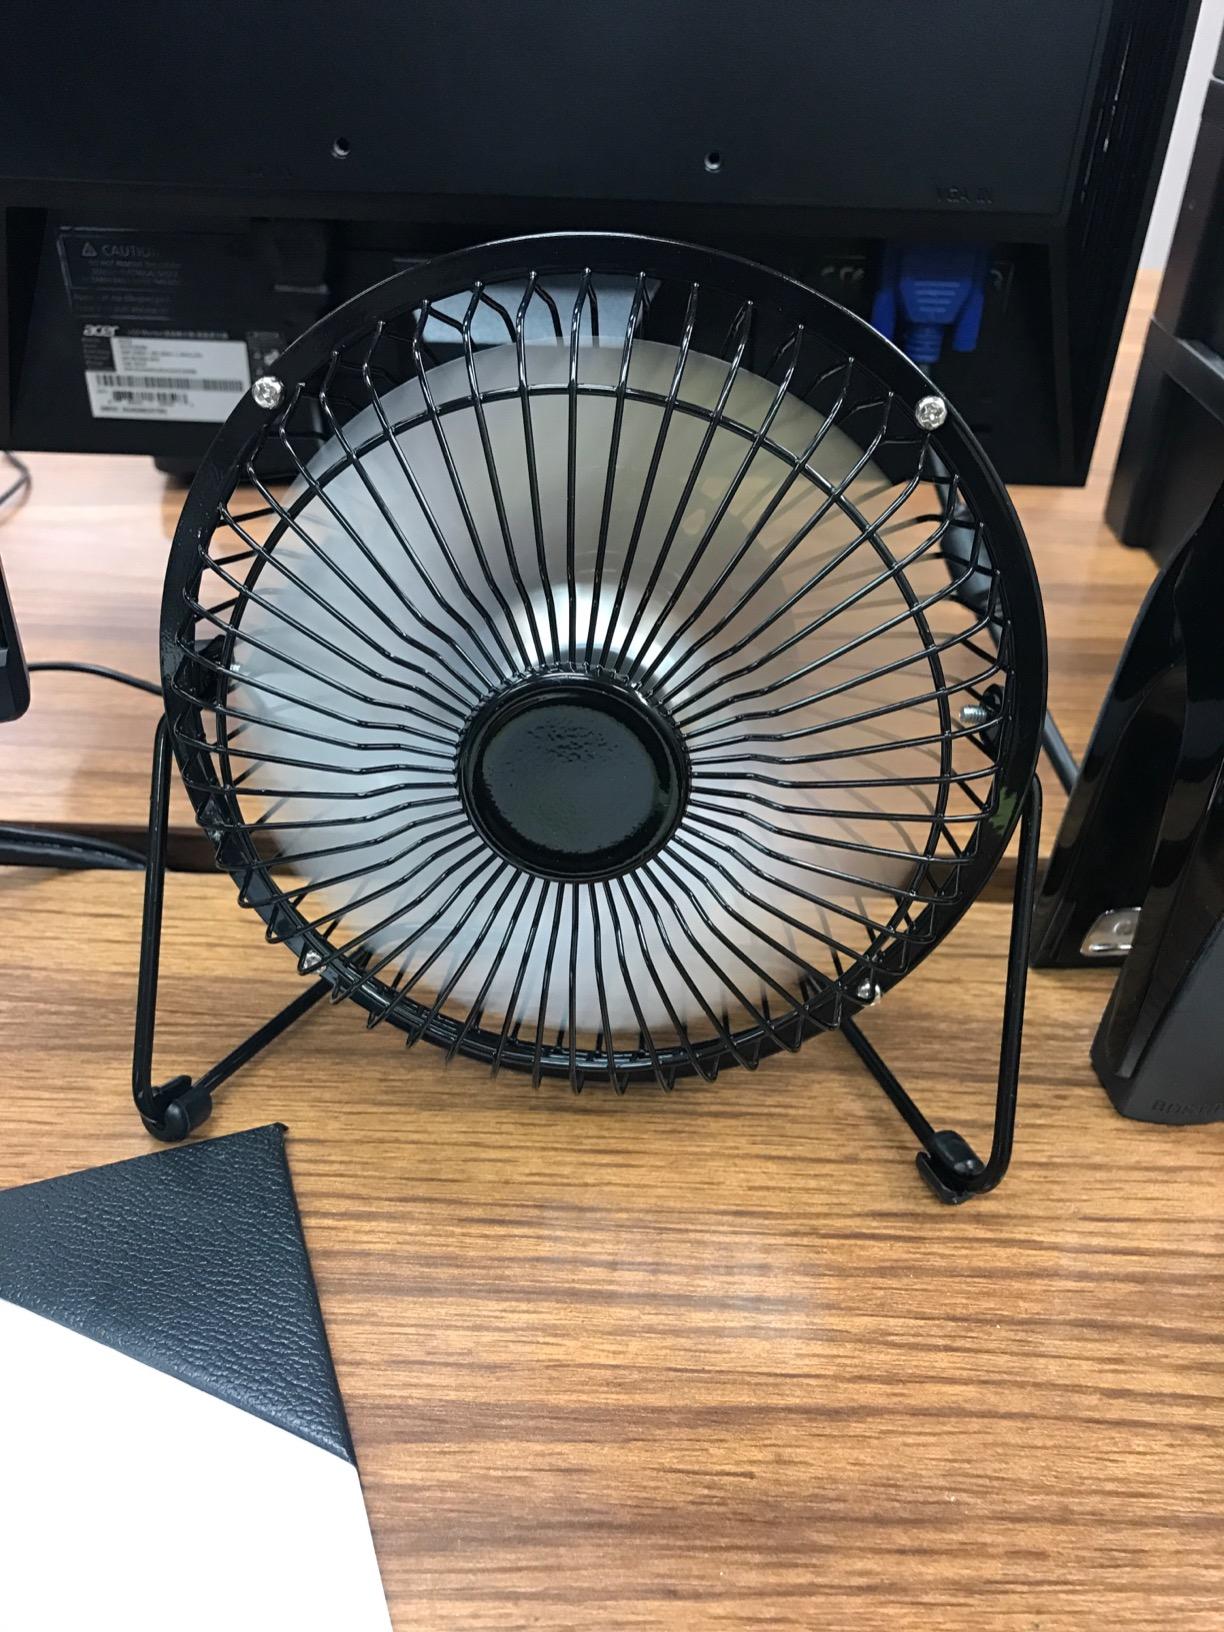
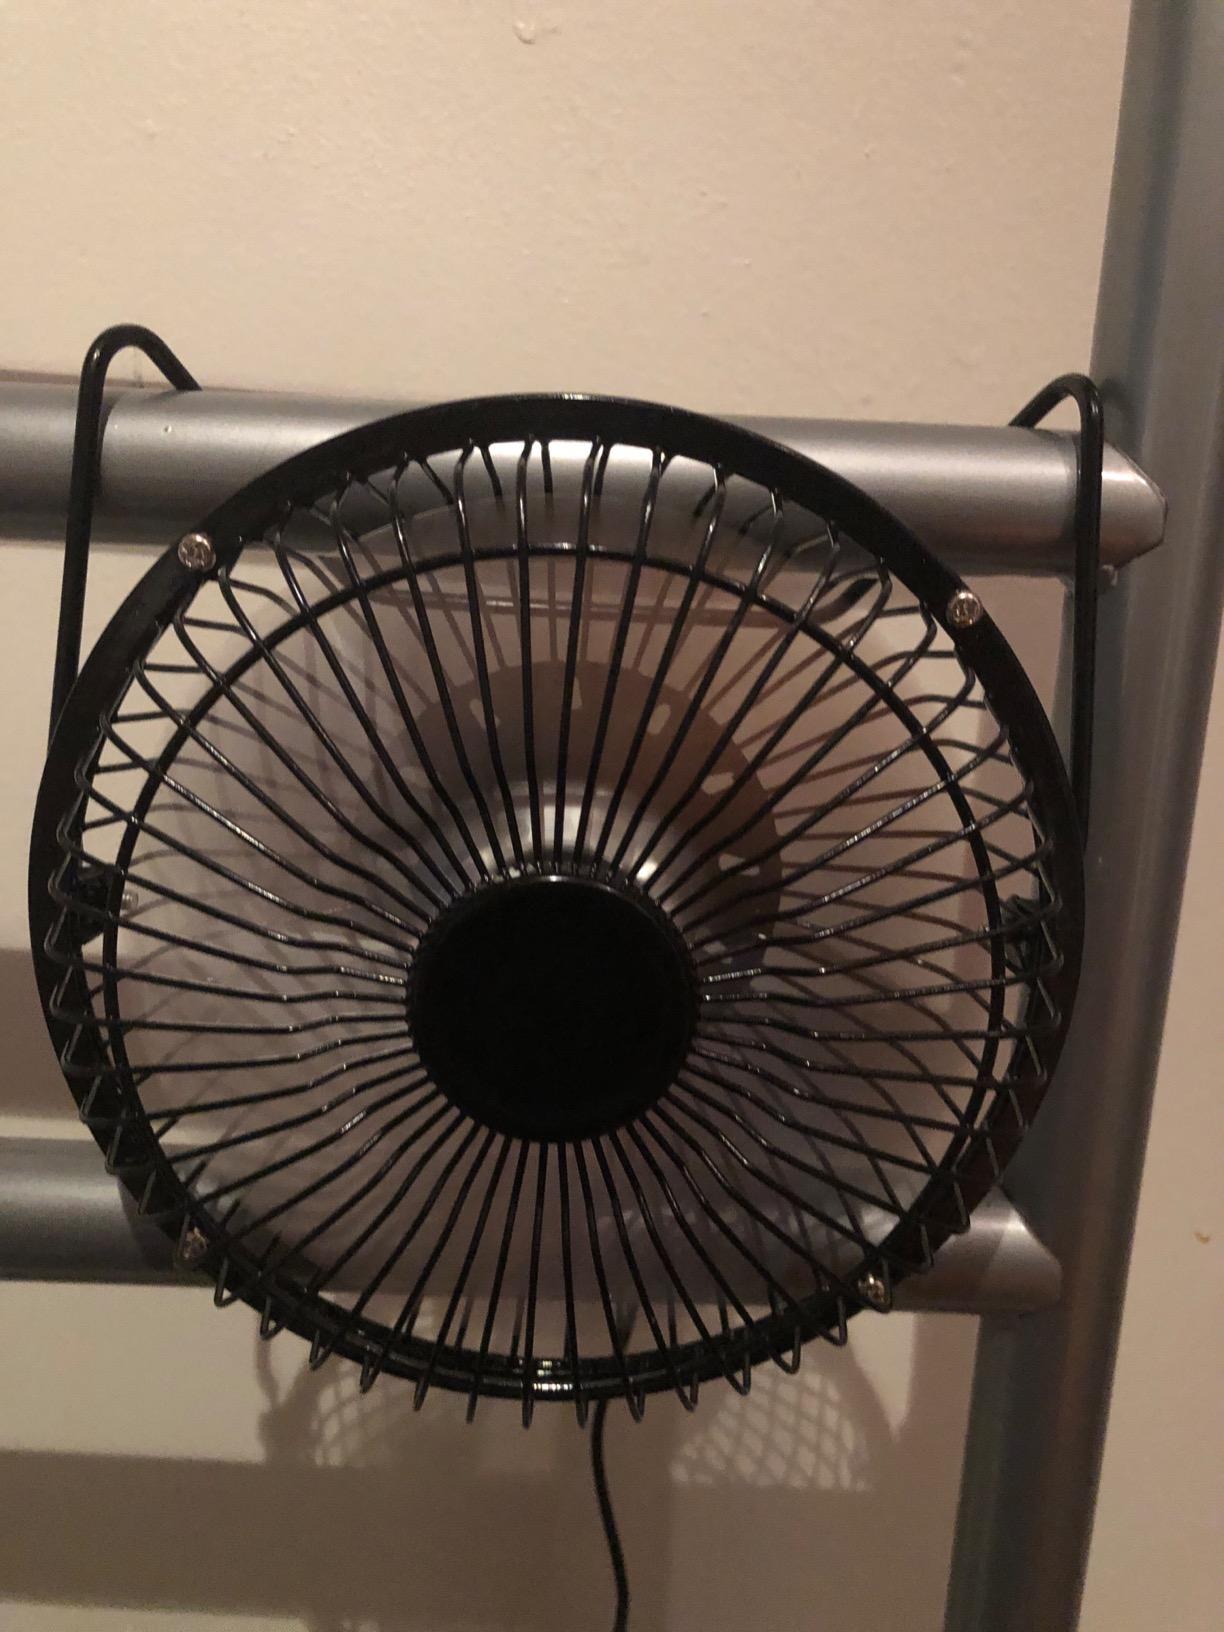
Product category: fan
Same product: yes